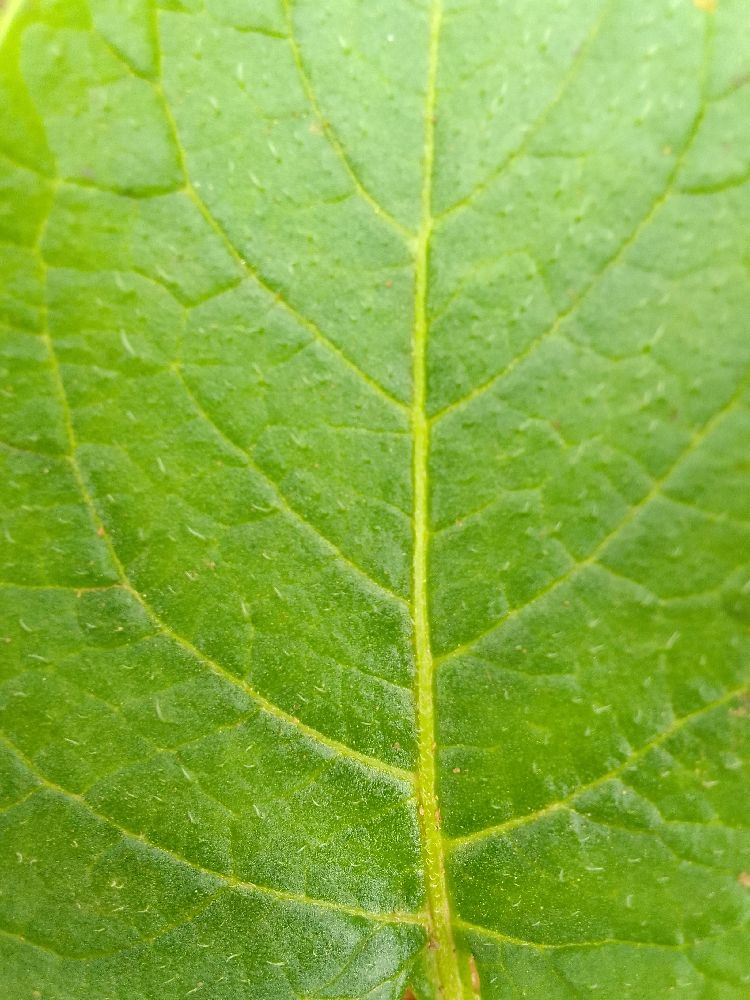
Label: Healthy